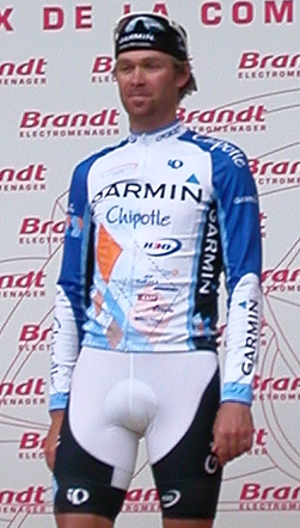
William Frischkorn reçoit le prix de la combativité à l'issue de la 3e étape du Tour de France 2008 à Nantes
William Frishkorn est un coureur cycliste américain des années 2000. Passé professionnel en 2000 dans l'équipe Mercury, il a ensuite été membre de l'équipe Garmin-Slipstream jusqu'en 2009. Non conservé, il met un terme à sa carrière en 2009.